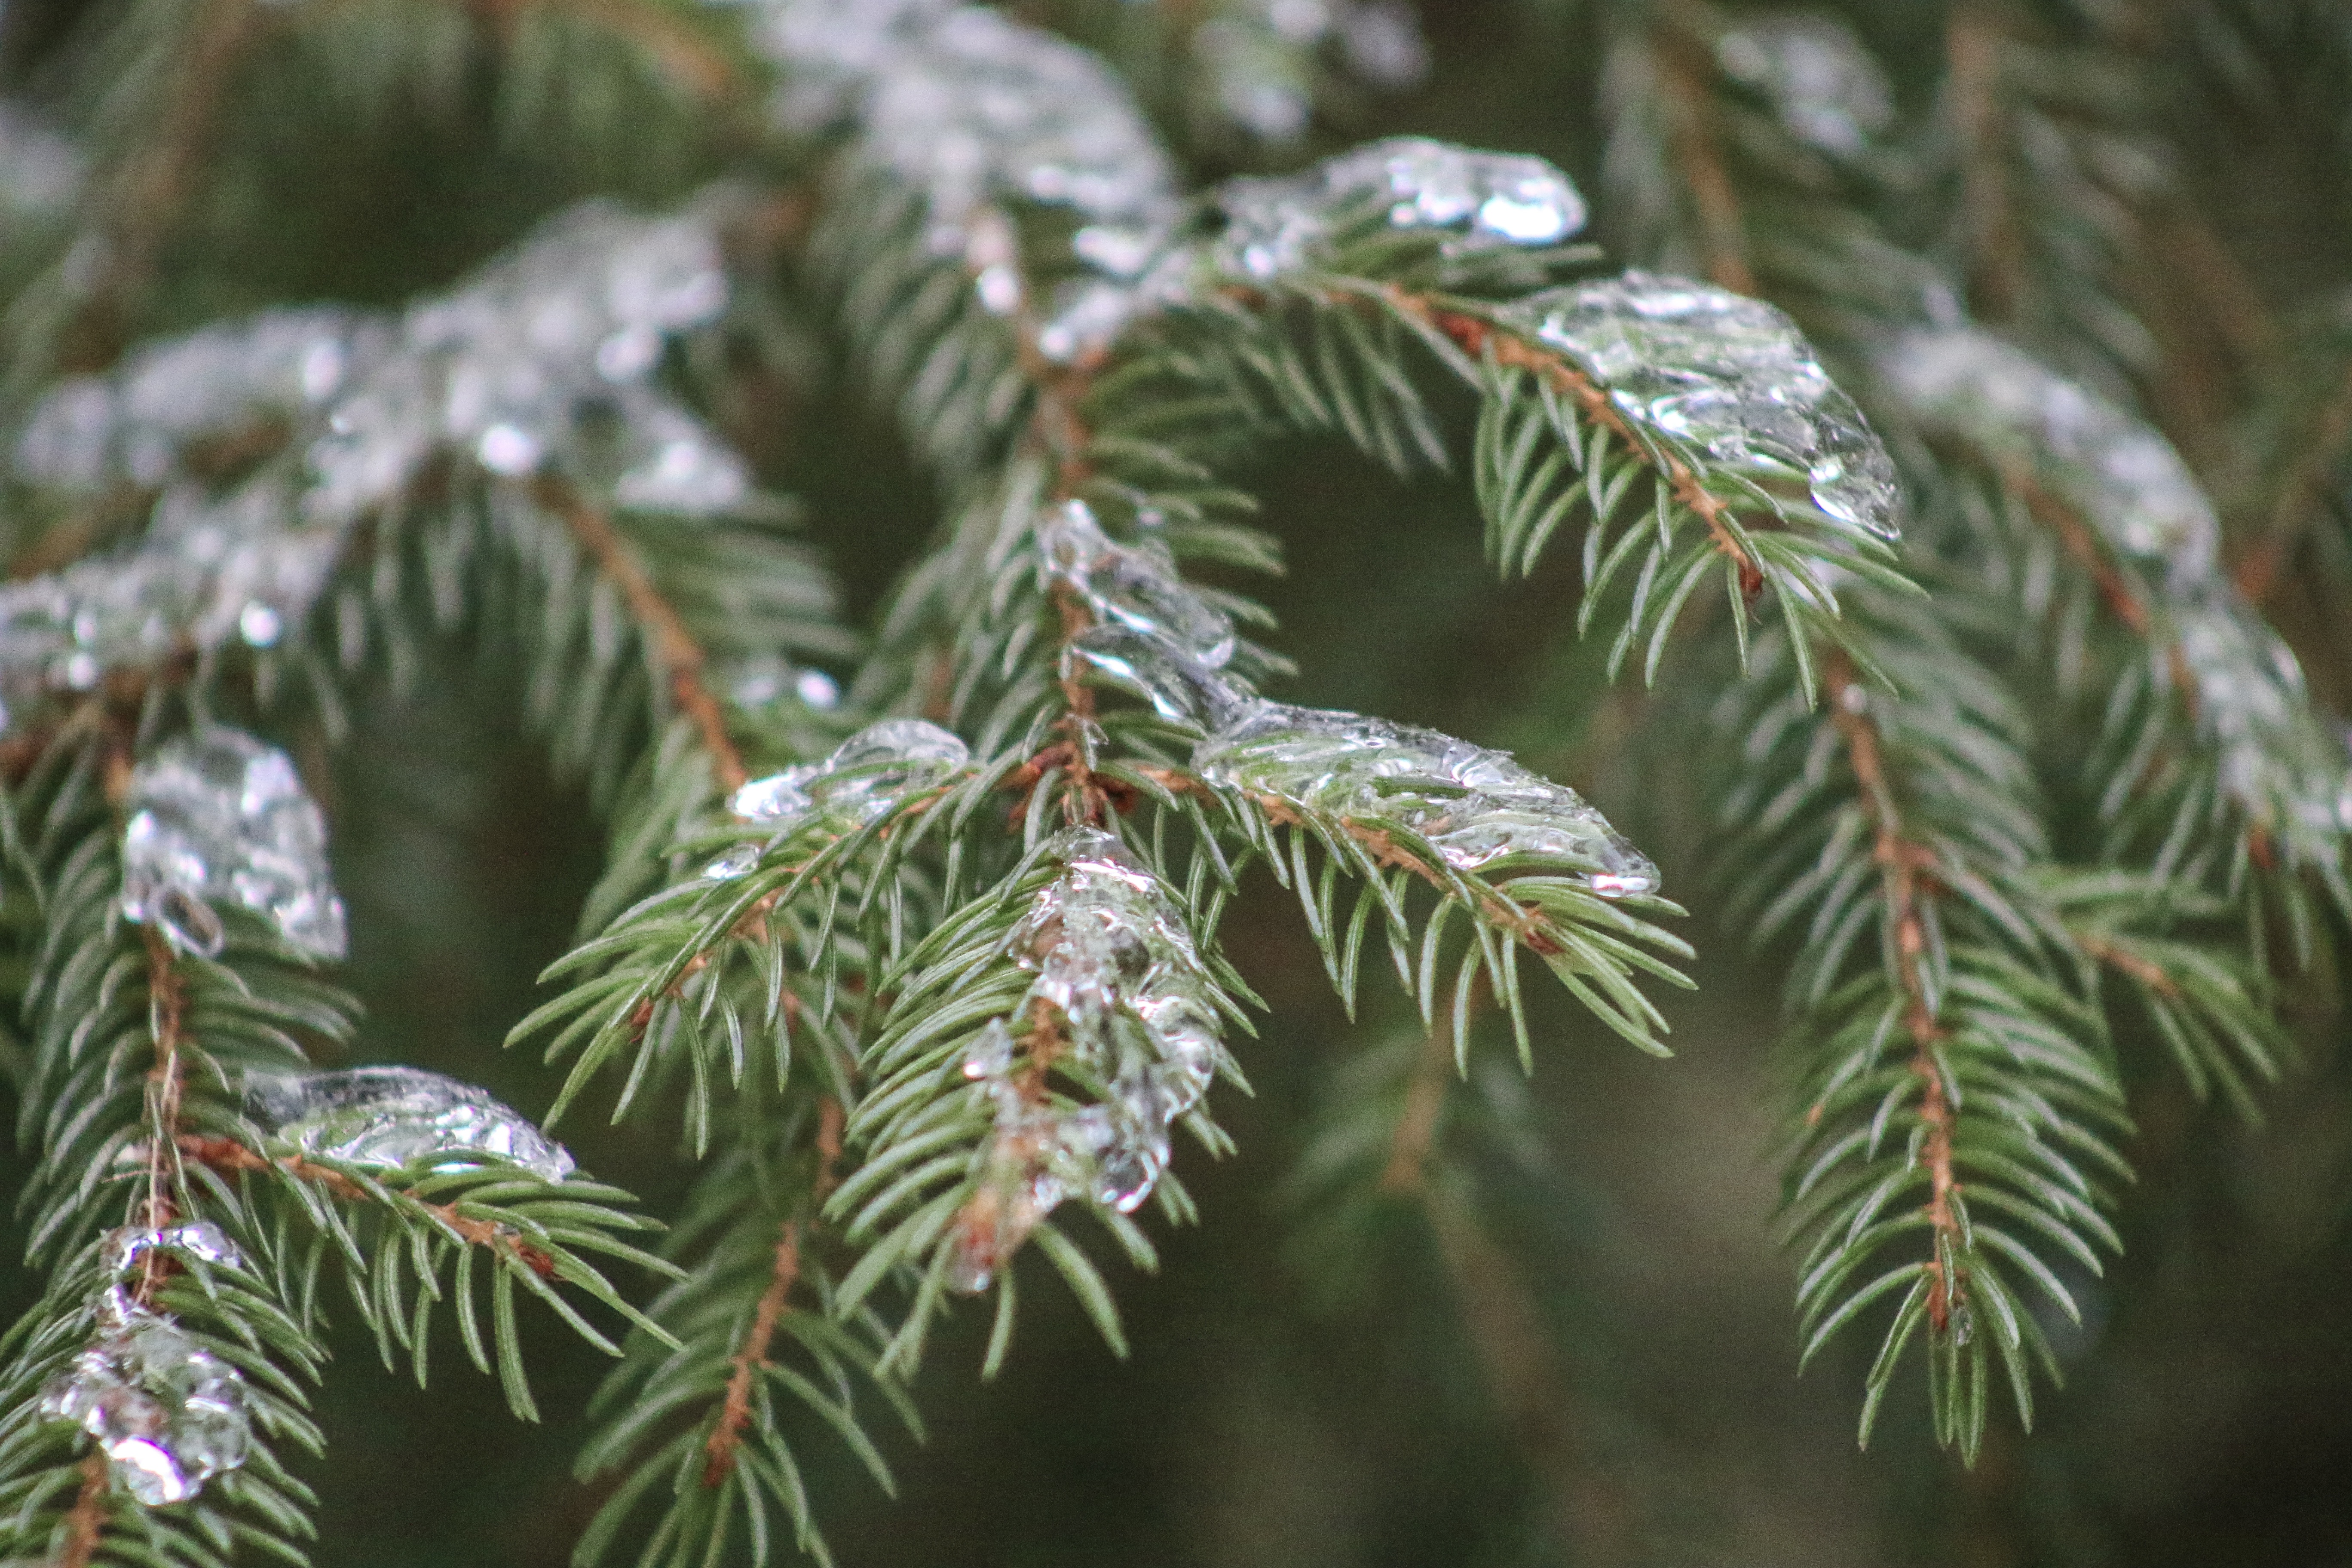
tree, branch, plant, leaf, frost, evergreen, fir, twig, conifer, spruce, larch, pine family, woody plant, land plant